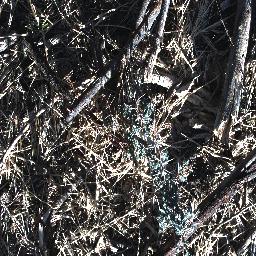
Label: prickly_acacia